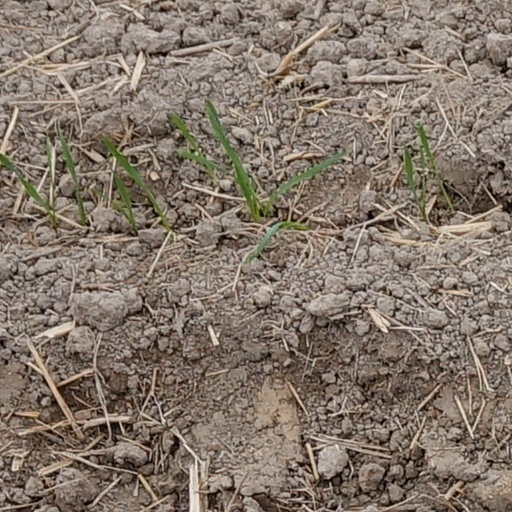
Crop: wheat